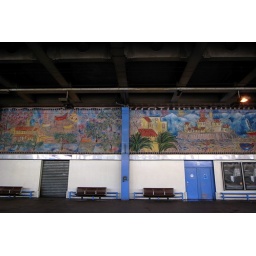
The wall paintings in the train station of Cannes.